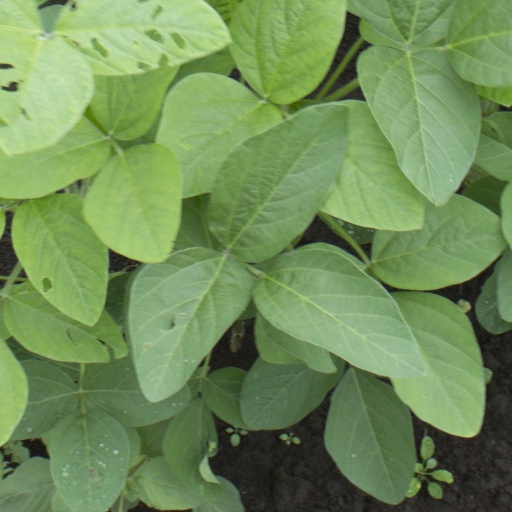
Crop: soybean